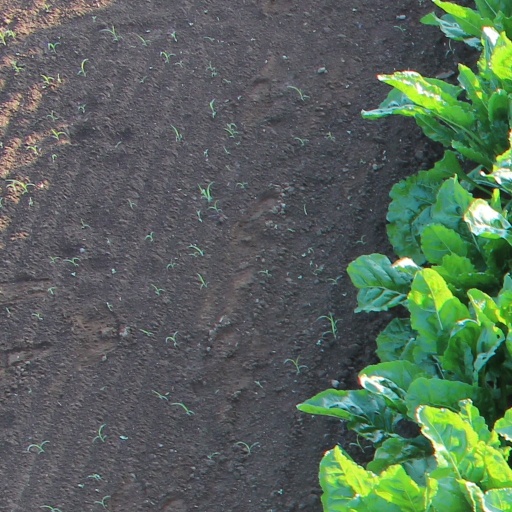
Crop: sugar beet